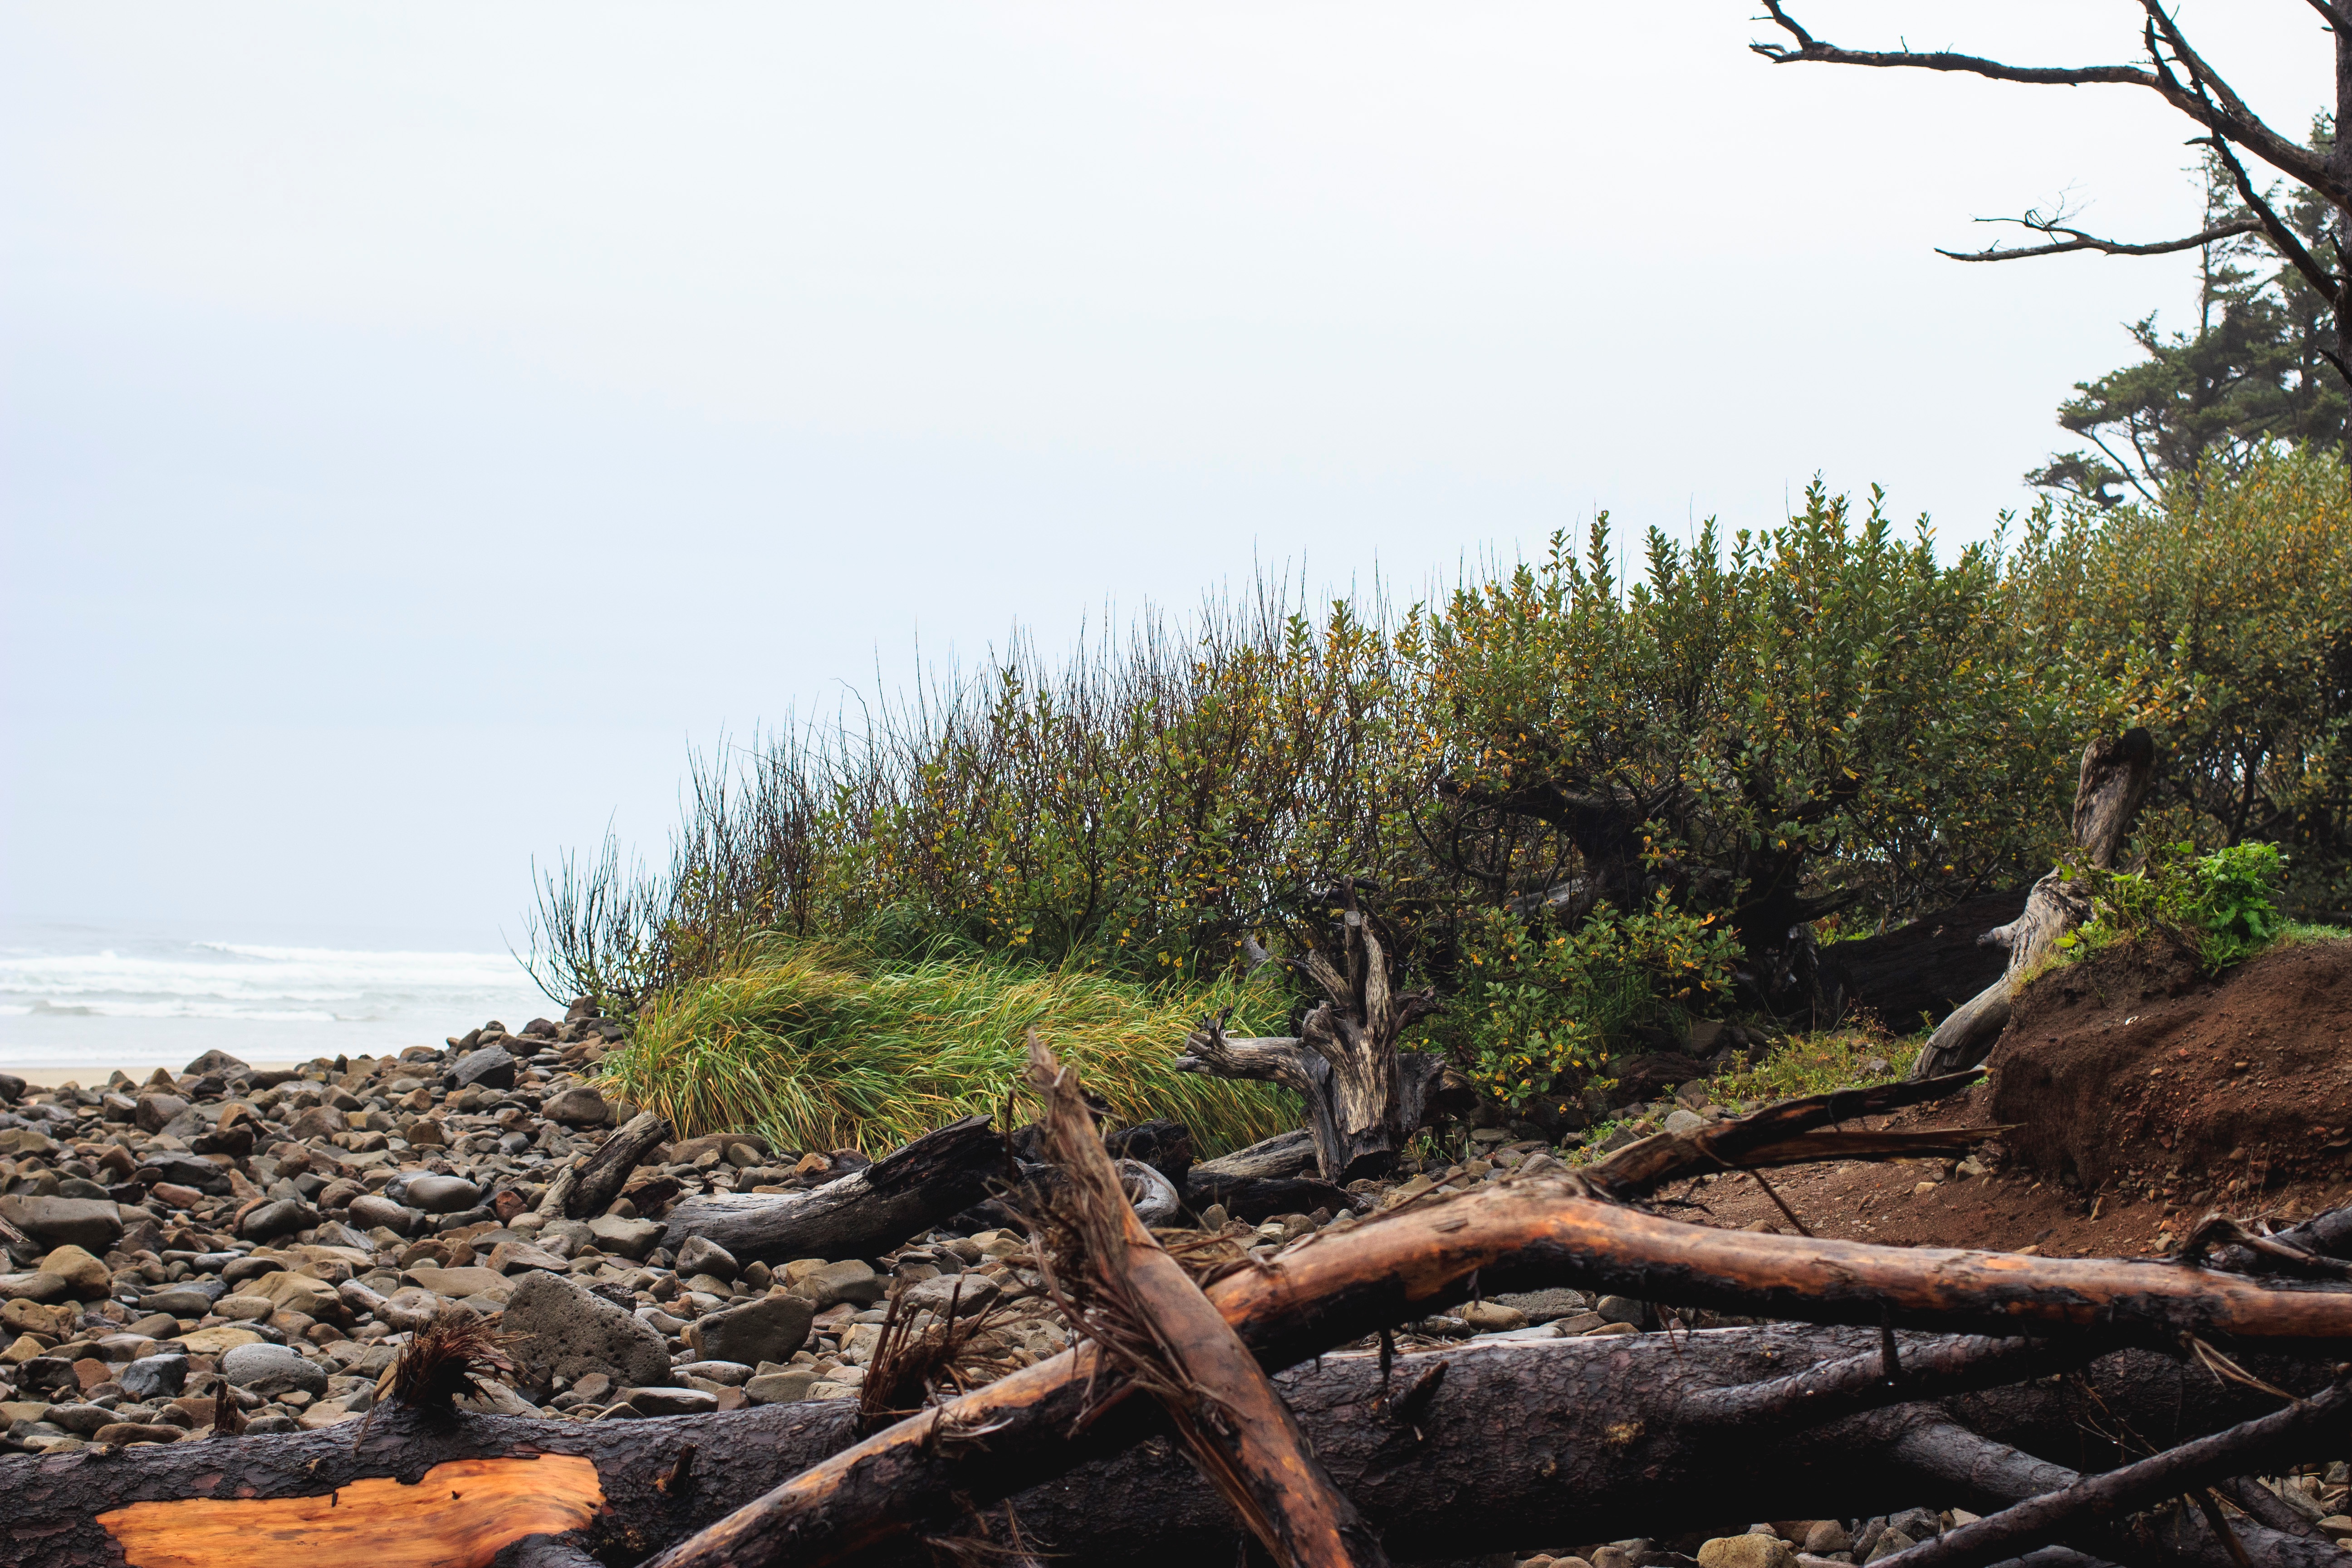
beach, sea, coast, tree, rock, plant, shore, flora, habitat, natural environment, woody plant